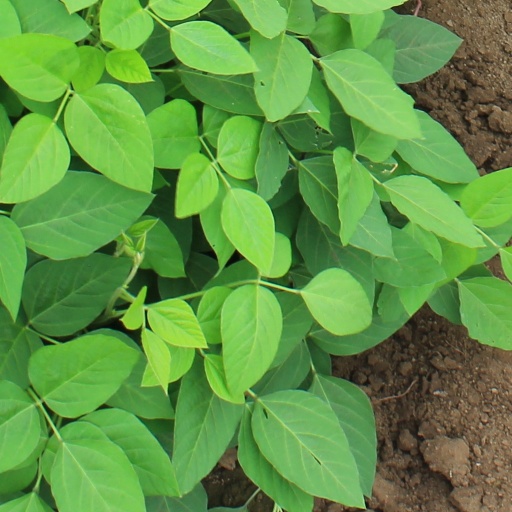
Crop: soybean